Mida Station

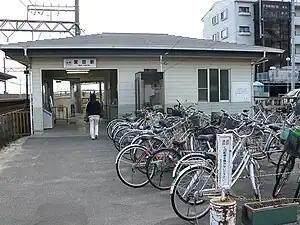
Mida Station

is a passenger railway station in located in the city of Suzuka, Mie Prefecture, Japan, operated by the private railway operator Kintetsu Railway.